Francesca Di Lorenzo

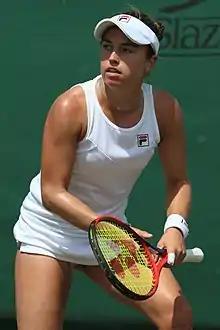
Di Lorenzo at the 2022 Wimbledon Championships

Francesca Di Lorenzo (born July 22, 1997) is an American former tennis player. She currently assistant coach of the University of Central Florida women's tennis team.